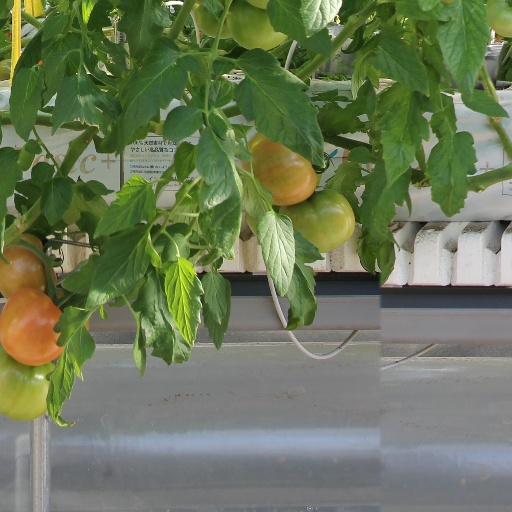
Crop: tomato